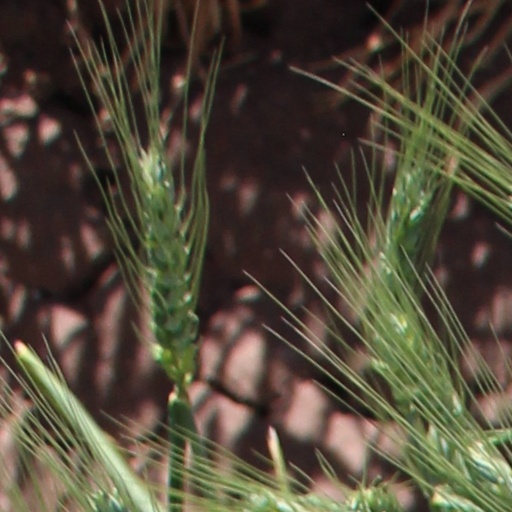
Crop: wheat